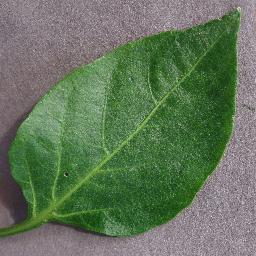
Label: Pepper,_bell___healthy